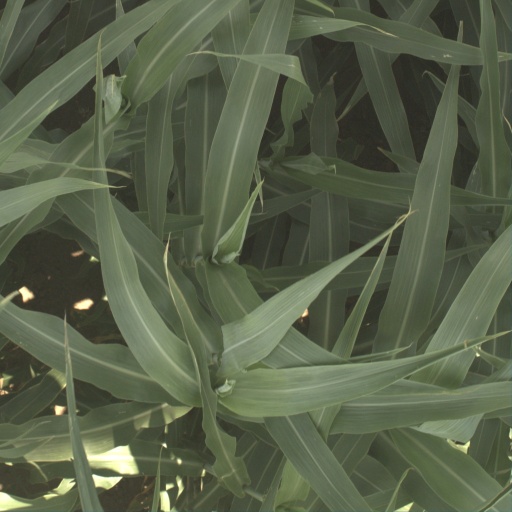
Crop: sorghum